National Socialist Factory Cell Organization

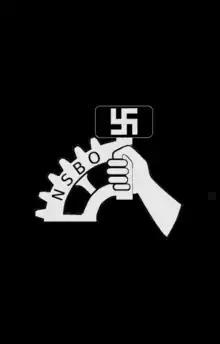
NSBO sleeve insignia

The National Socialist Factory Cell Organization (NSBO or NSBZO) was a workers organization in Nazi Germany.